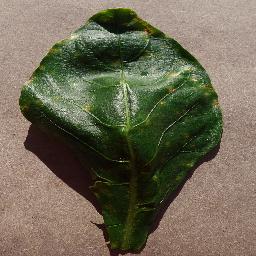
Label: Pepper,_bell___Bacterial_spot